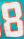
Number: 8